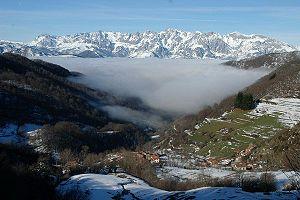
Le tourisme est un facteur économique important en Espagne. Dès 1962, le pays développe le tourisme de masse grâce à une campagne : « España es diferente ». Après la mort de Franco, l'Espagne devient la deuxième destination touristique au monde après la France. D'après l'organisation mondiale du tourisme, plus de 80 millions de touristes par an se rendent en Espagne.
Le Parc national des pics d'Europe est un parc naturel situé au nord-ouest de l'Espagne dans le massif éponyme.